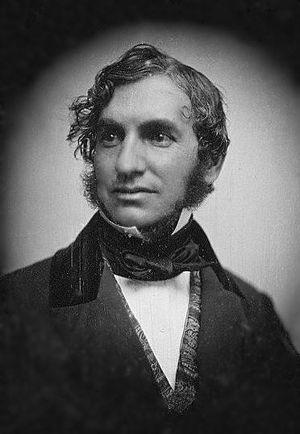
Notes américaines, en anglais American Notes for General Circulation, est le récit par Charles Dickens de son voyage en Amérique du Nord, avec son épouse, au cours de l'année 1842. Publié par Chapman & Hall dès octobre, avec des illustrations de Marcus Stone, ce petit ouvrage est en majeure partie fondé sur les lettres envoyées à John Forster tout au long du séjour. Les Dickens avaient quitté Liverpool le 3 janvier et étaient revenus le 7 juin, les cinq mois s'étant passés à visiter les grandes villes des États-Unis et, pendant un mois, celles du Canada, où ils avaient partout reçu un accueil triomphal de la part des autorités, des sommités littéraires et du public.
Henry Wadsworth Longfellow est un poète américain, auteur de nombreux poèmes encore célèbres aux États-Unis, tels que The Song of Hiawatha ou Évangéline. Il passa l'essentiel de son existence à Cambridge, près de l'université d'Harvard.